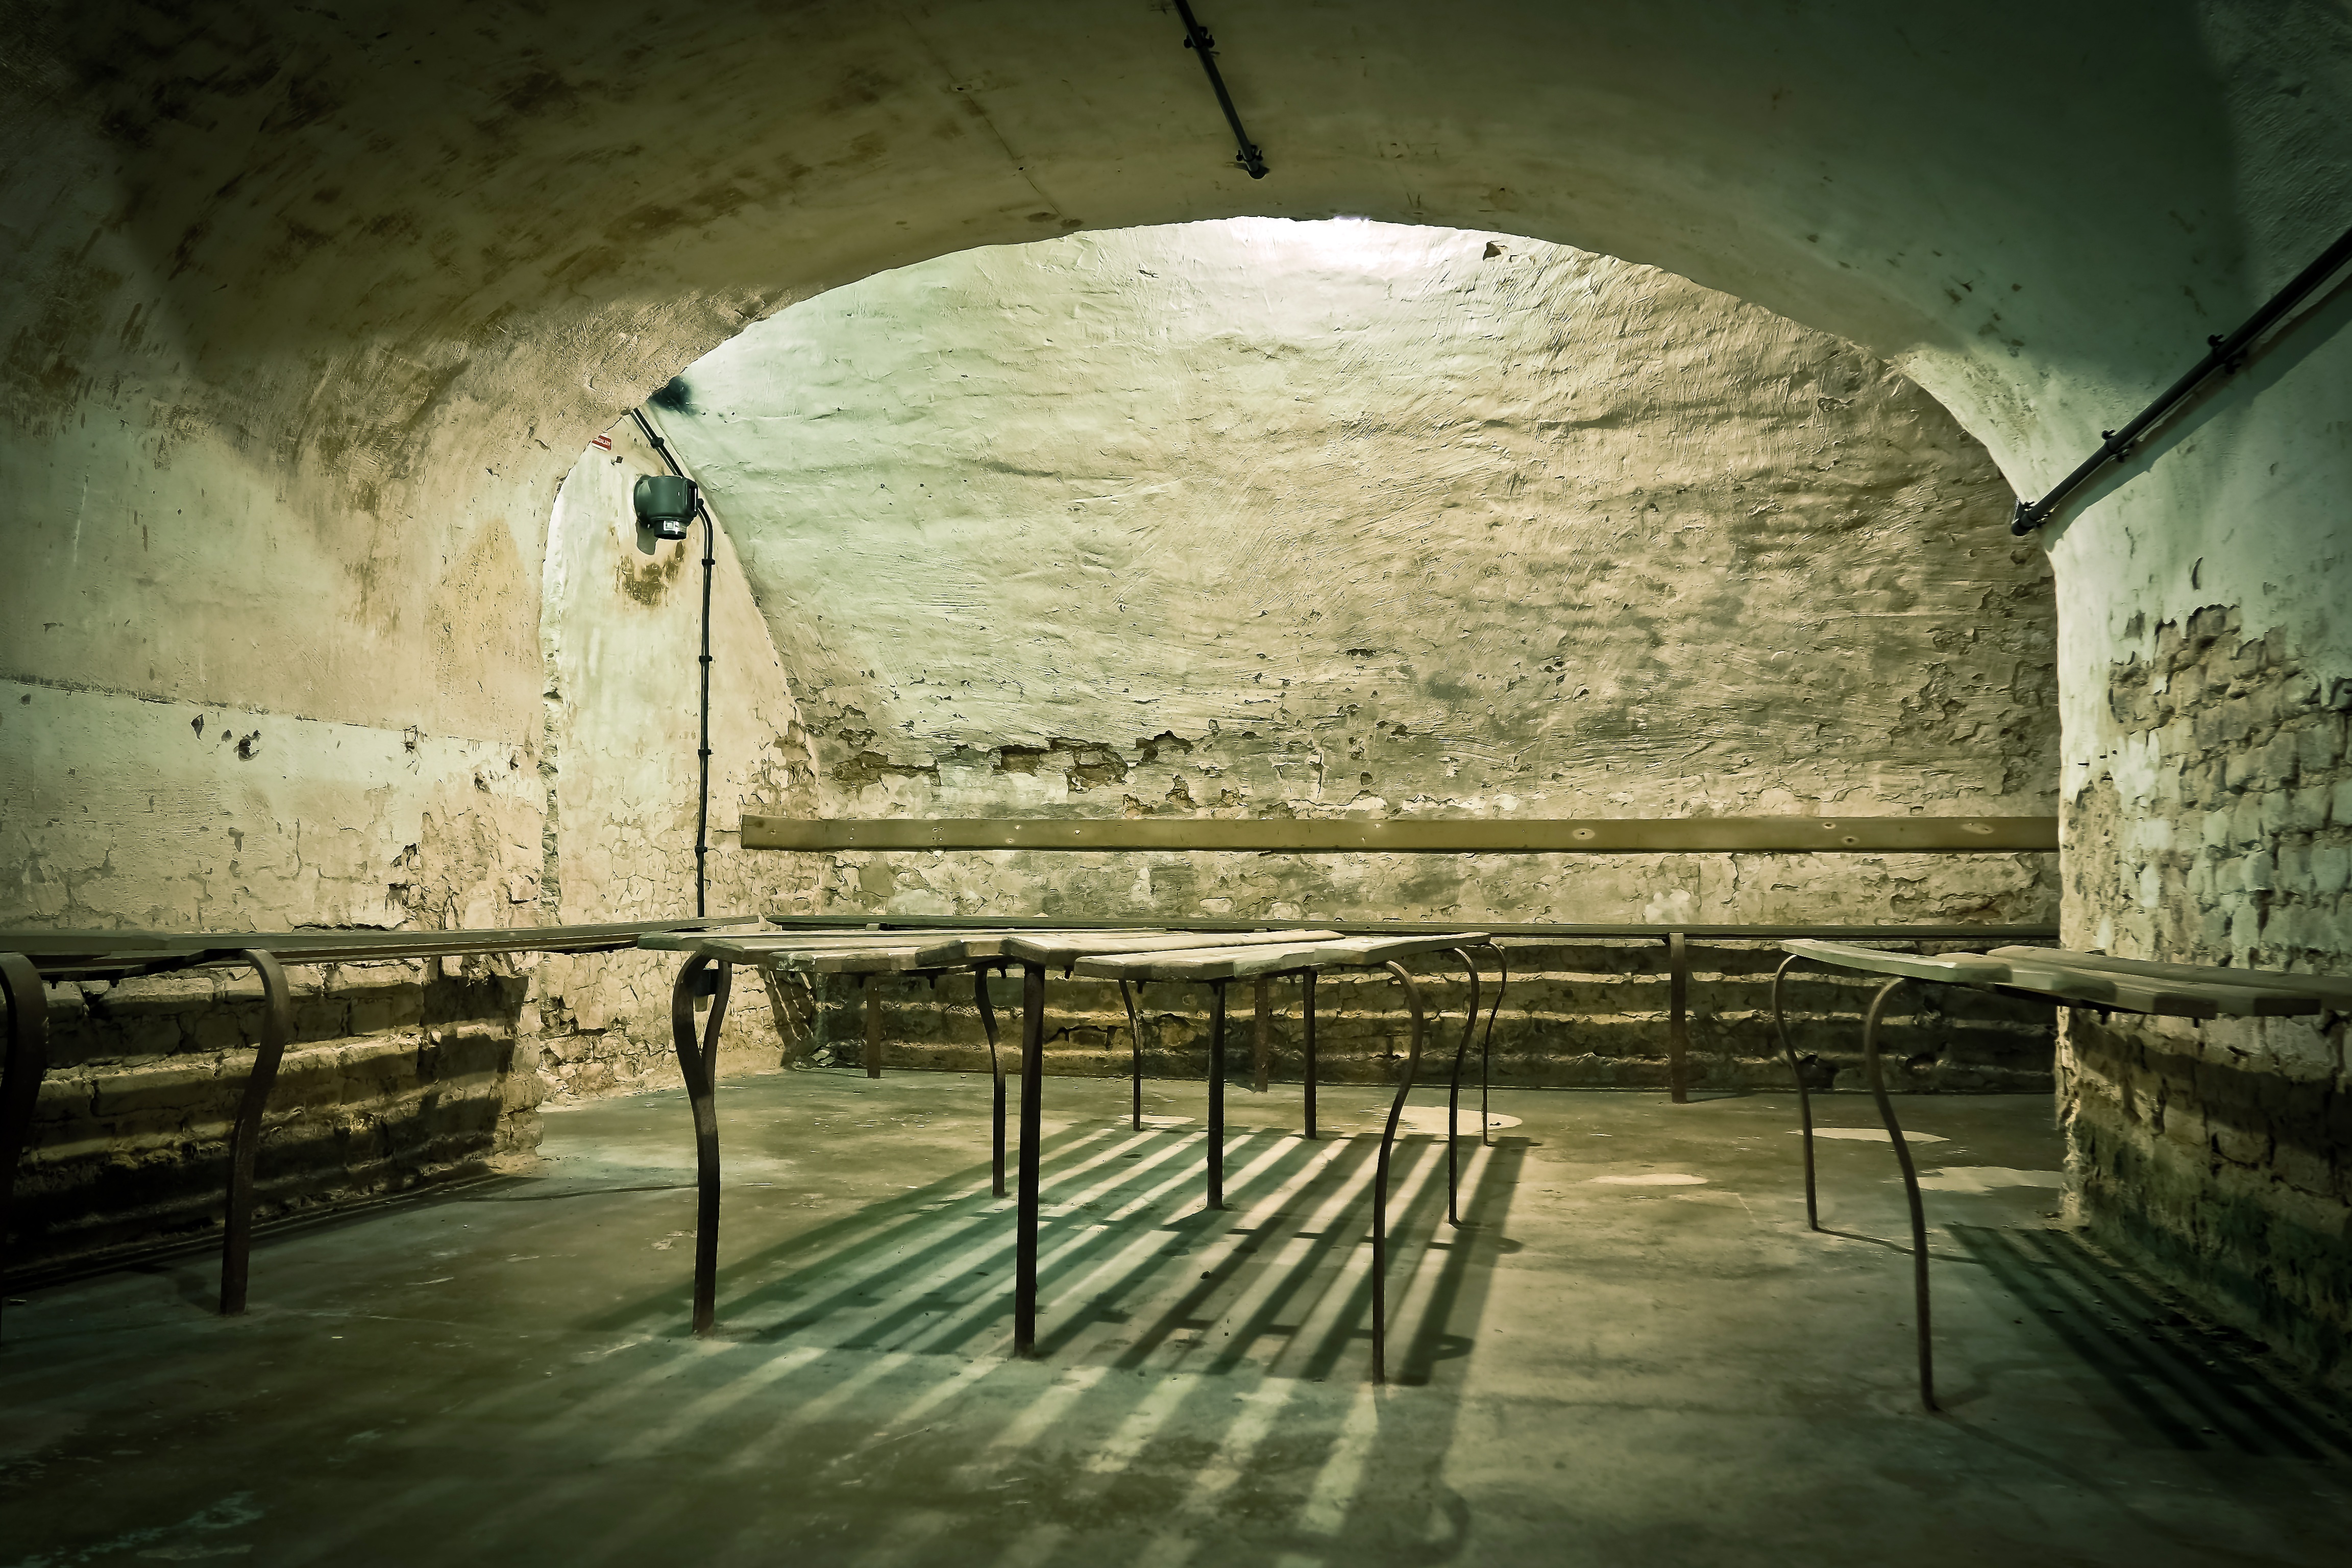
light, architecture, sunlight, tunnel, monument, subway, underground, memory, darkness, memorial, war, infrastructure, symmetry, snapshot, commemorate, germany, history, bomb, protection, historically, war memorial, world war, reminder, victims, bunker, lost places, favor, world war ii, air raid shelter, bombing, civilian population, war victims